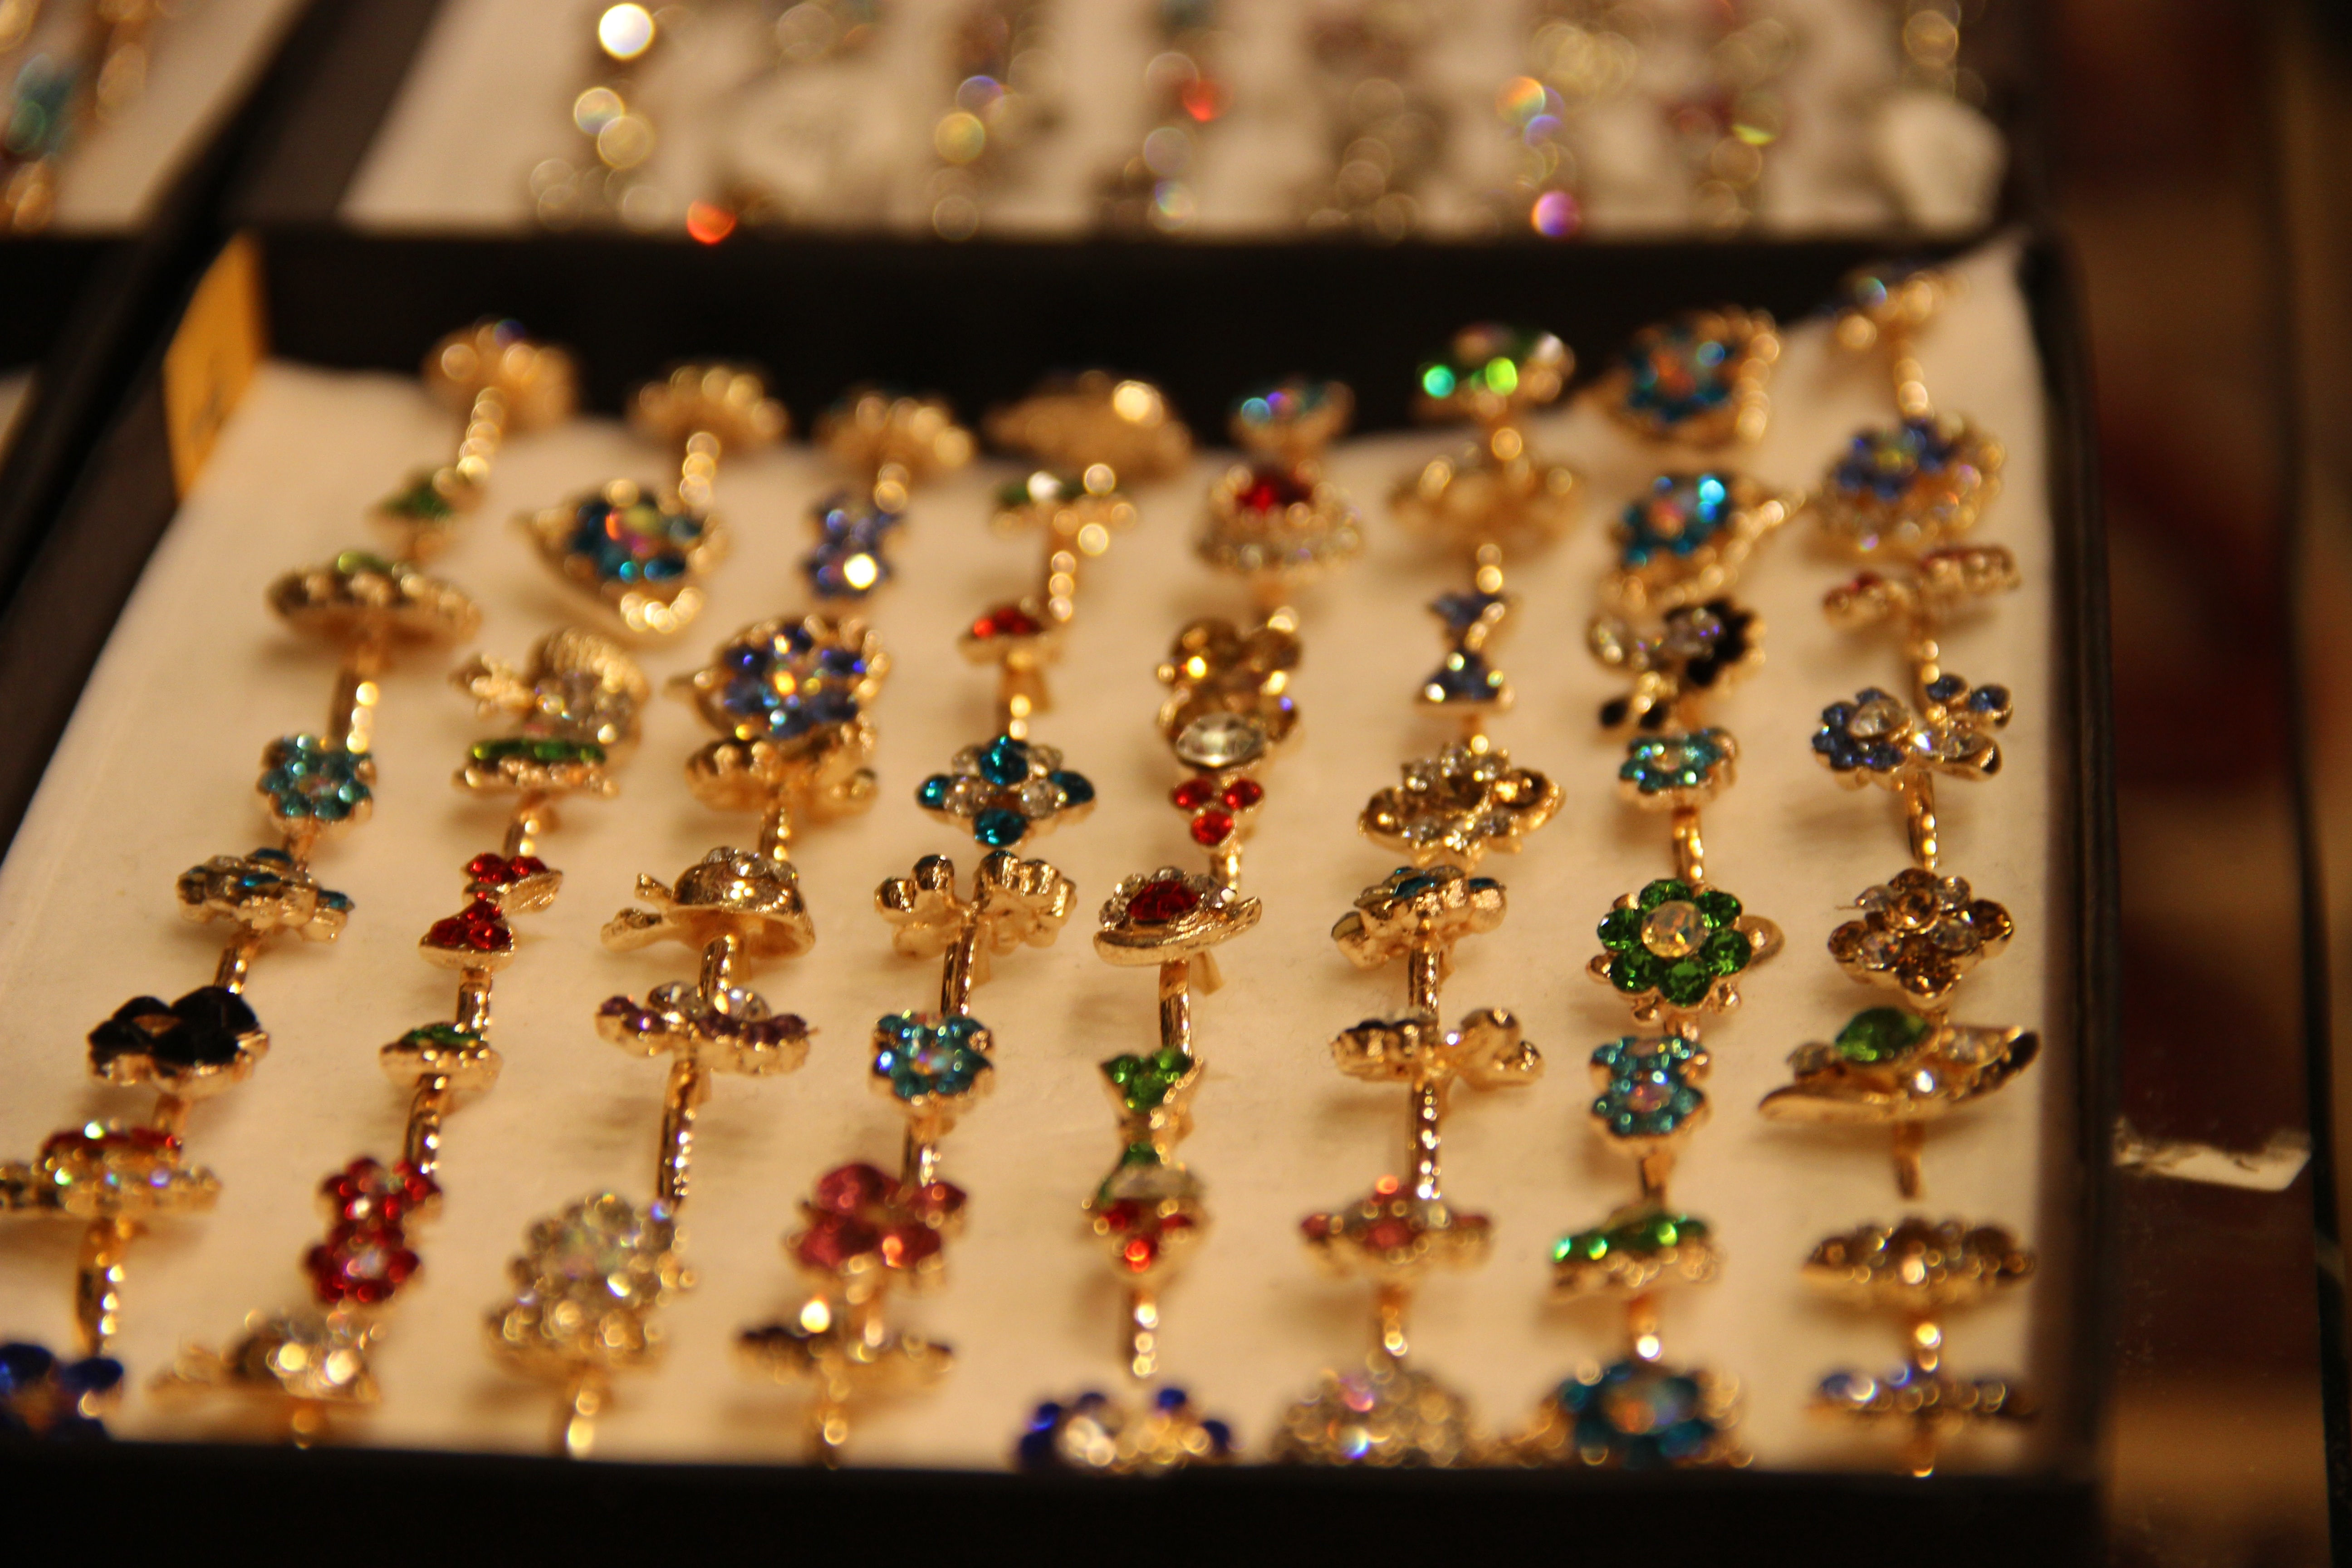
ring, flower, golden, bead, christmas, glitter, necklace, jewellery, art, gold, golden ring, fashion accessory